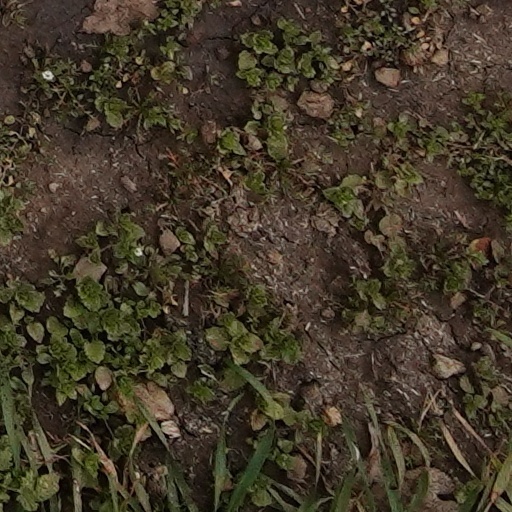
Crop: wheat